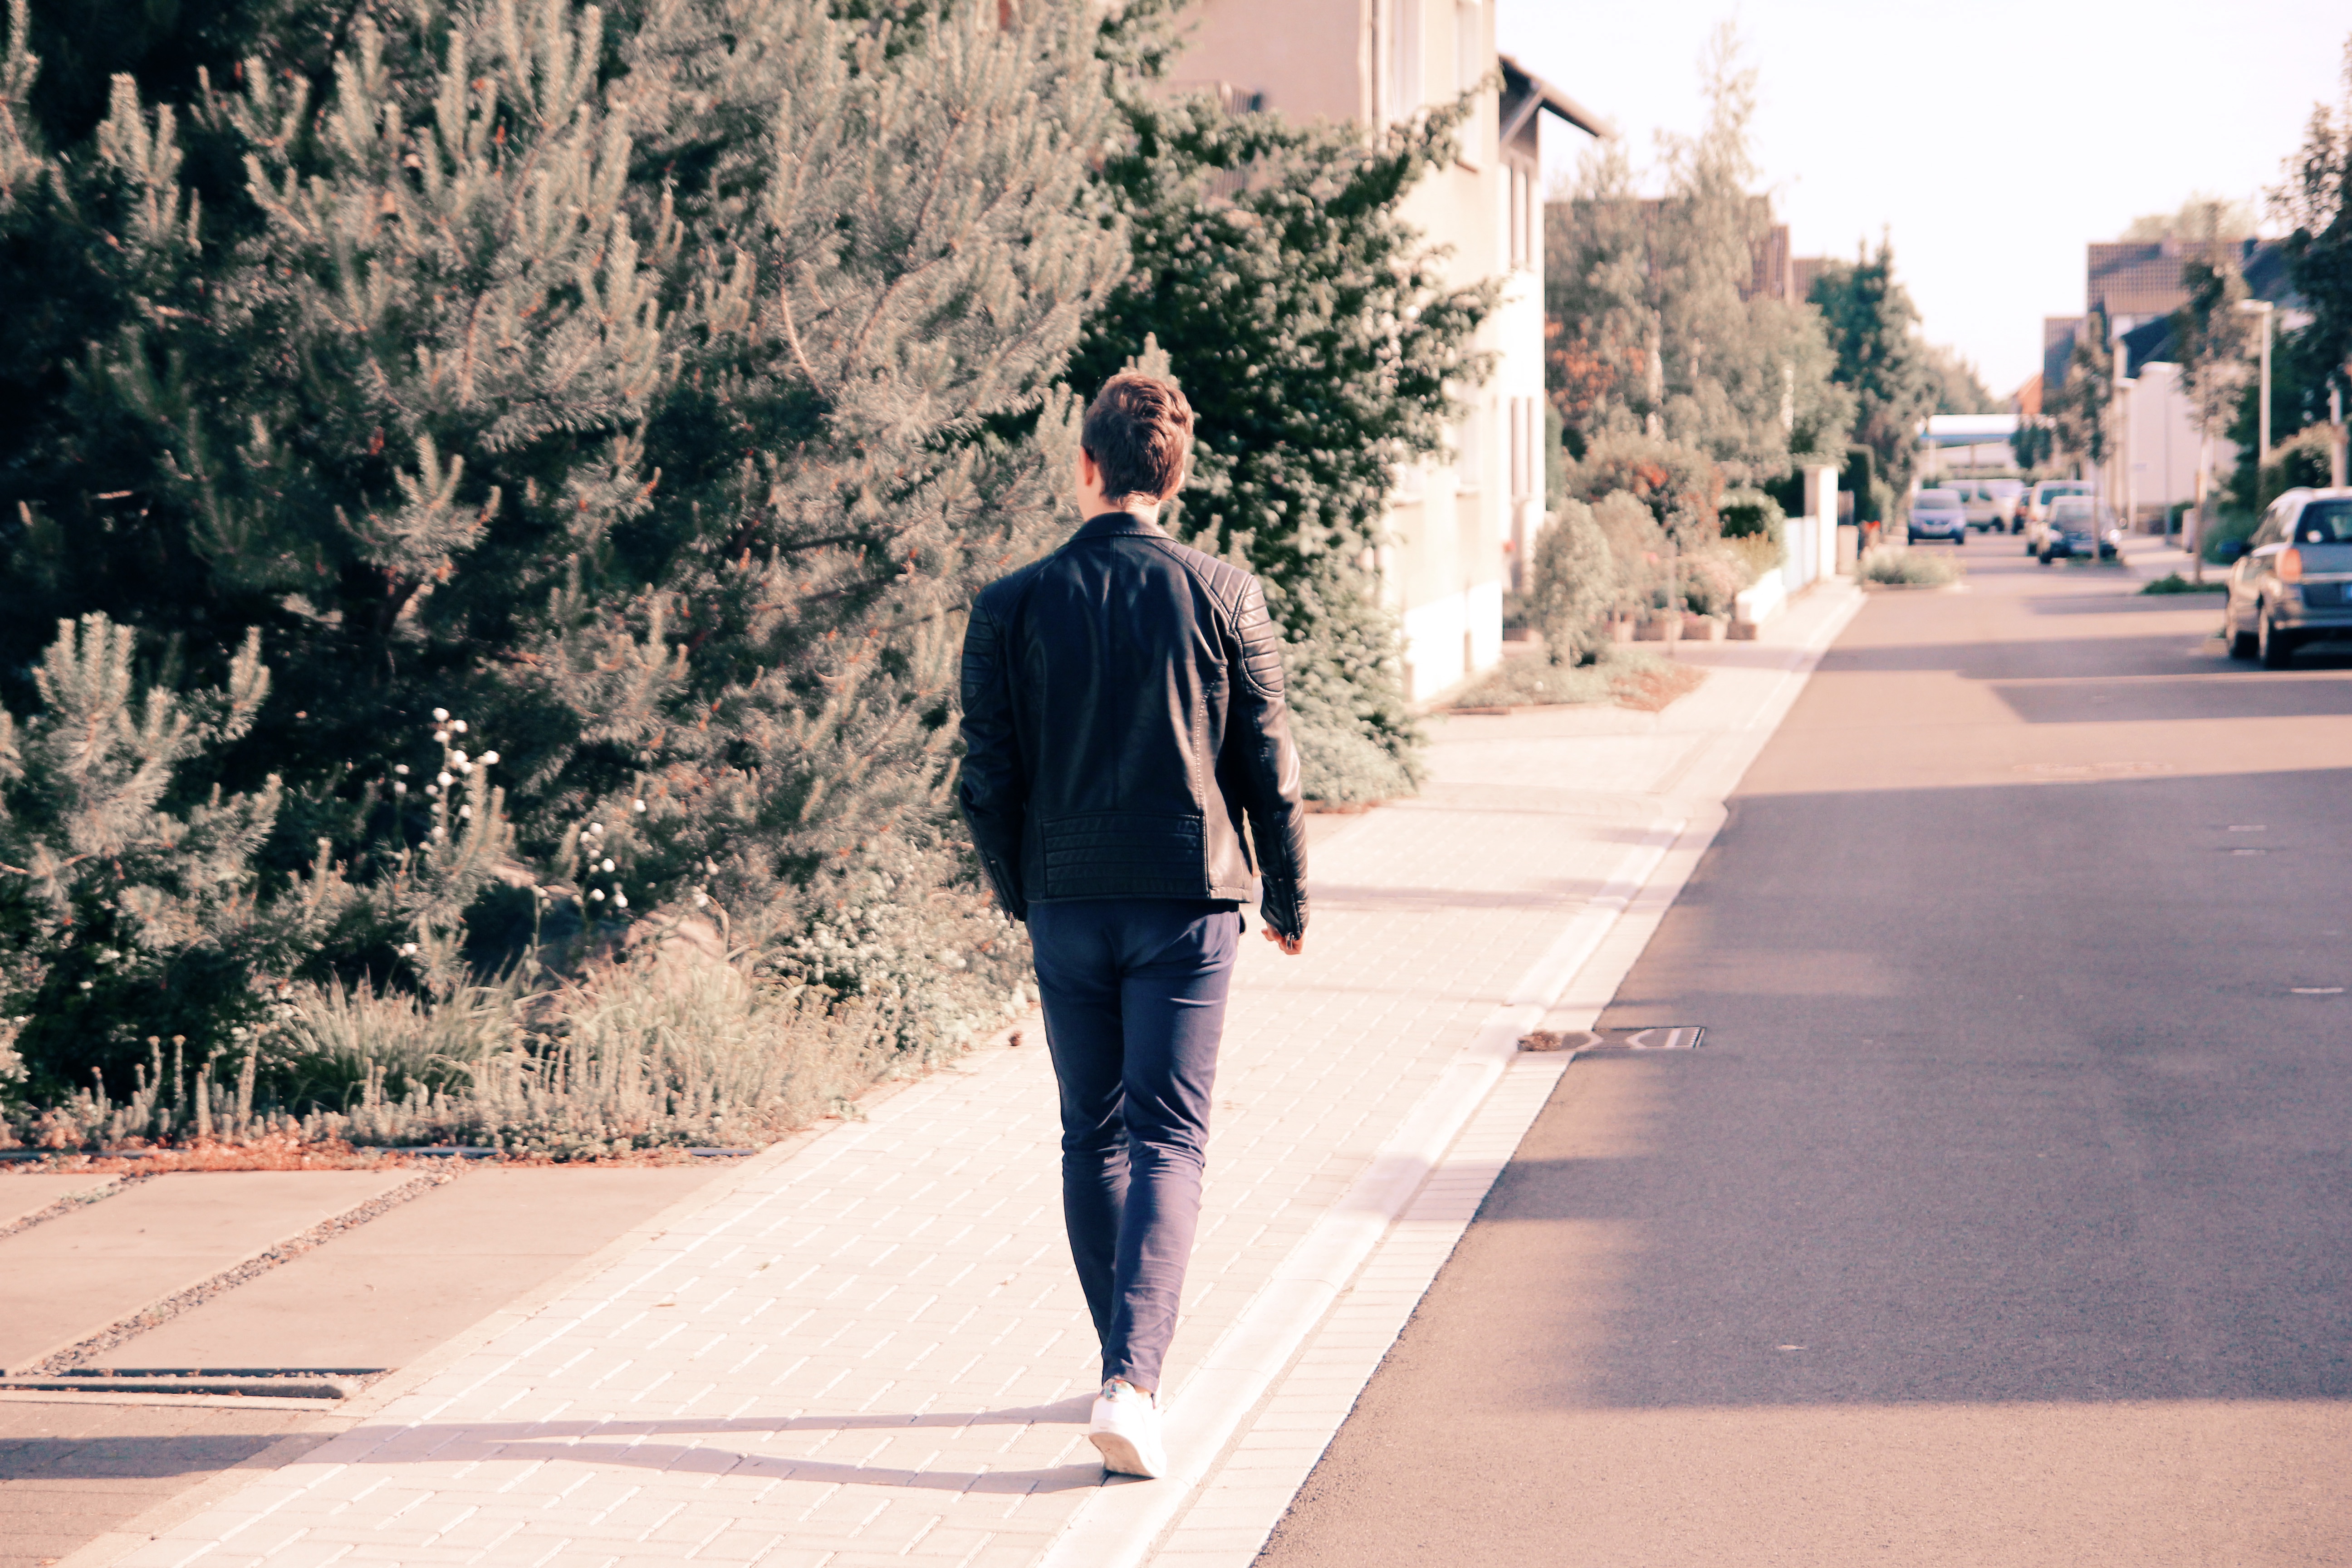
road, street, spring, fashion, infrastructure, photograph, snapshot